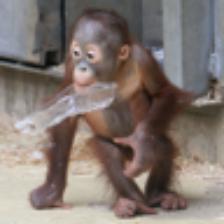
Label: NonHuman